Tsapatagh

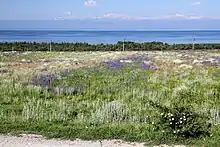

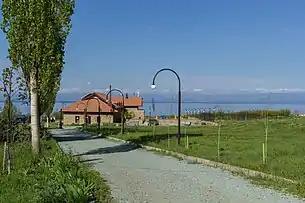

The village is located in the vicinity of the Tandzut river delta (not to be confused with identically named Tandzut river in the Lori province). Other sources indicate different river names, the "Tsapatagh" river running through the village and the "Shishkert" river (or the "Shampyrt" river) to the southeast of the village. In the surroundings of the village there is a 3,312 hectare large sanctuary with unique relict juniper and open oak woodlands with typical fauna and flora. The climate is somewhat milder than on the western shores and fruit trees like apricot trees can be grown.